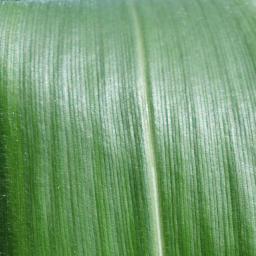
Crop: corn
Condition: (maize)_healthy